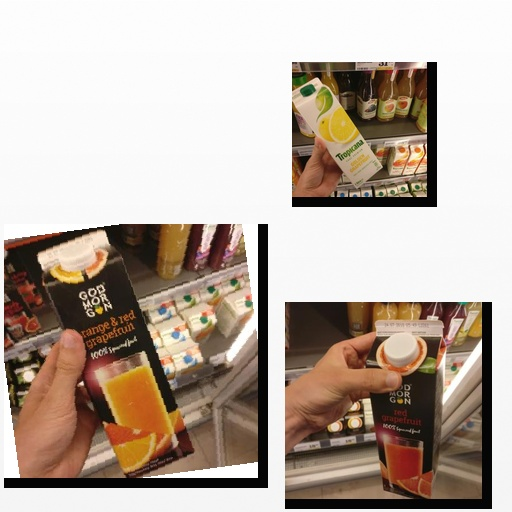
Food items: golden_grapefruit_juice, red_grapefruit_juice, orange_red_grapefruit_juice